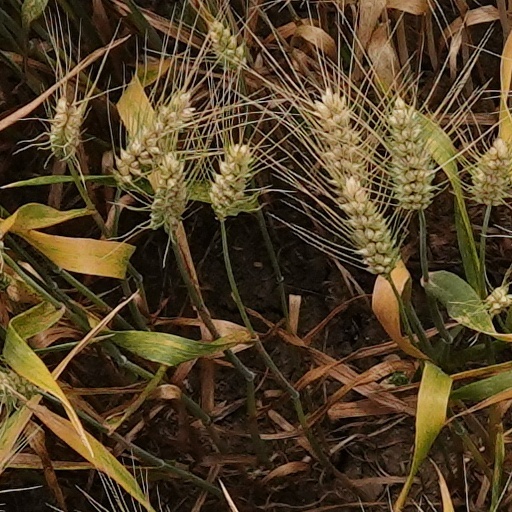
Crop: wheat